Cervical mucus plug

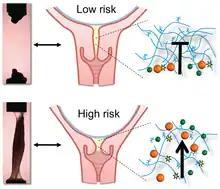
Cervical mucus plug in women at high risk Vs low risk of preterm birth.

A common complication in pregnancy is preterm birth, as mentioned before. Preterm birth is birth prior to 37 weeks of gestation. In individuals with a higher risk for preterm birth, the CMP is found to be more translucent, extensible, and permeable compared to those at low risk for preterm birth. These individuals also may display shorter cervix which can result in increased risk of intra-amniotic infection. The permeability of the CMP is the most important factor as it can allow for a higher risk for the entrance of foreign particles that are harmful. It seems that those at a higher risk for preterm birth develop a less thick and impermeable CMP during the pregnancy, which in turn allows for the entrance of more foreign particles such as bacteria, which is a known cause of preterm birth.